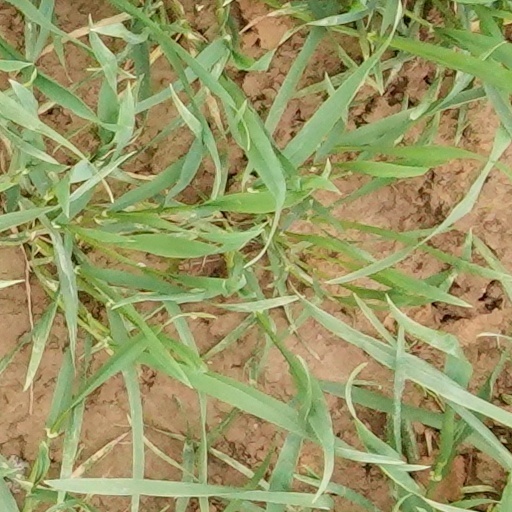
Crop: wheat